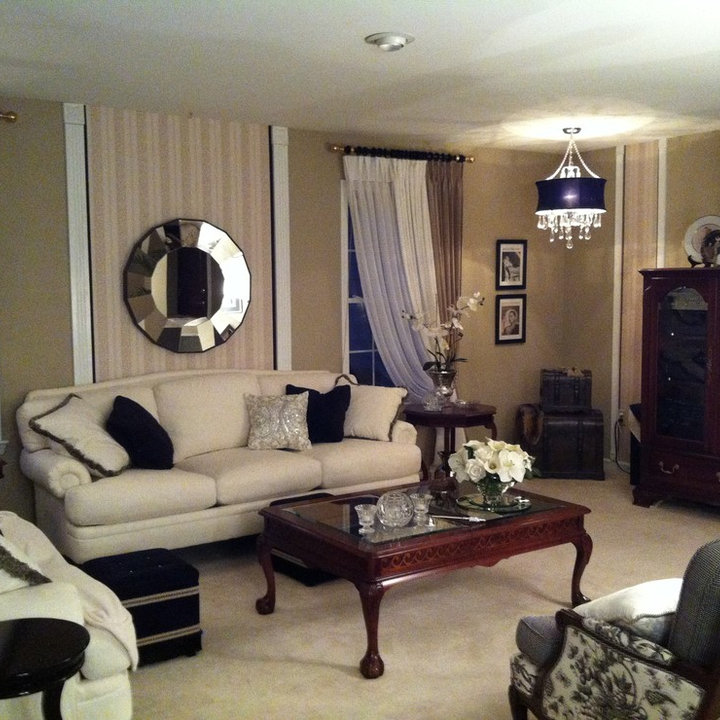
Style: Glamour